Kawasaki Kz1000

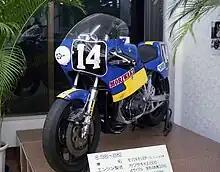
Moriwaki Kawasaki Z1000 ridden by Wayne Gardner in the 1981 Suzuka 8 Hours endurance race

The Z1000 was successfully raced in European, Australian, American and British Superbike racing. A KZ1000 ridden by Reg Pridmore won the AMA Superbike Championship in 1977 and 1978. Pops Yoshimura first began to make his reputation in the mid-1970s by fielding fast, reliable Kawasaki KZ1000s in the AMA Superbike championships. Kawasaki Z1000s tuned by Mamoru Moriwaki were successfully raced in the Australian Superbike championships in the late 1970s by New Zealander Graeme Crosby. John Cowie riding a Z1000 for the Pecket & McNab team, won the 1978 British ACU Formula One championship for production bikes. Freddie Spencer rode a KZ1000 during the 1979 AMA Superbike Championship, winning two races and finishing third in the final championship points standings. Wayne Gardner and co-rider John Pace qualified their Moriwaki-Kawasaki Z1000 on pole position at the prestigious 1981 Suzuka 8 Hours, ahead of all the major factory racing teams. Also in 1981, Eddie Lawson won the AMA Superbike Championship for Kawasaki on a factory-backed KZ1000S1.